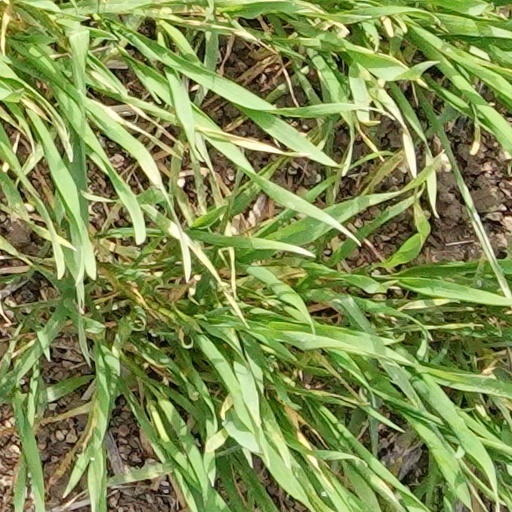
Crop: wheat